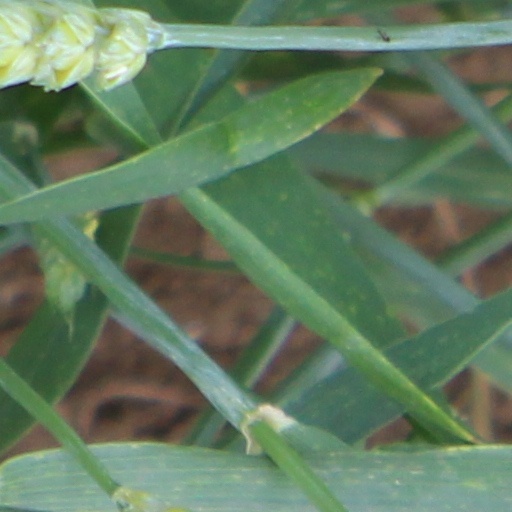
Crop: wheat